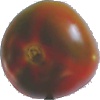
Label: Tomato Maroon 1